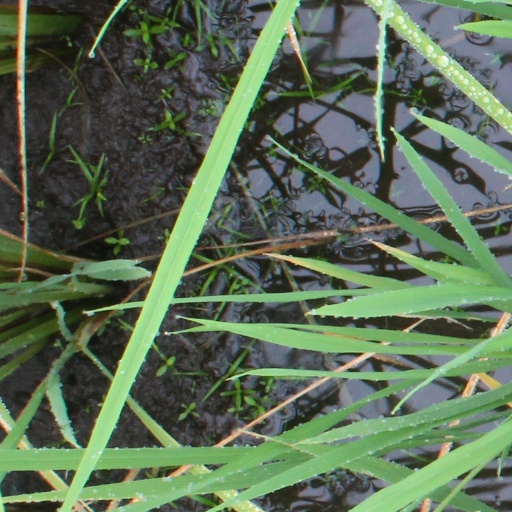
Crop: rice